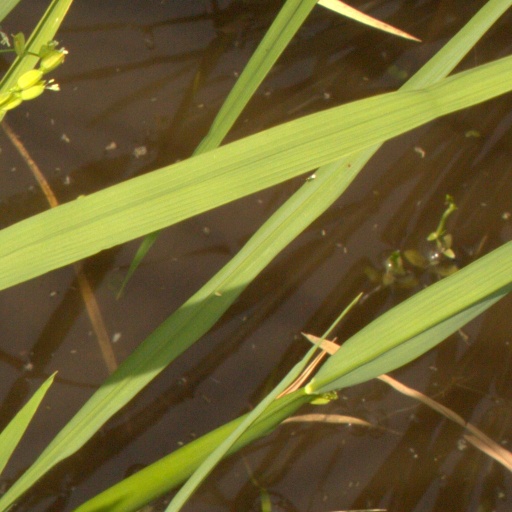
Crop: rice